Yugambeh people

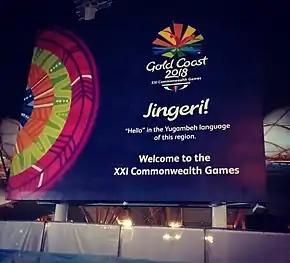
Yugambeh language used on signage during 2018 Commonwealth Games

The Yugambeh language (also termed the Mibin dialects) is a dialect cluster of the wider Bandjalangic branch of the Pama–Nyungan language family, which is neutrally called the "Tweed-Albert Group."Yugambeh was included in the Australian Standard Classification of Languages as "Yugambeh (8965)" in 2016. Results from the 2021 Census indicated there were 208 Yugambeh speakers, up from the 2016 results of 18 speakers.